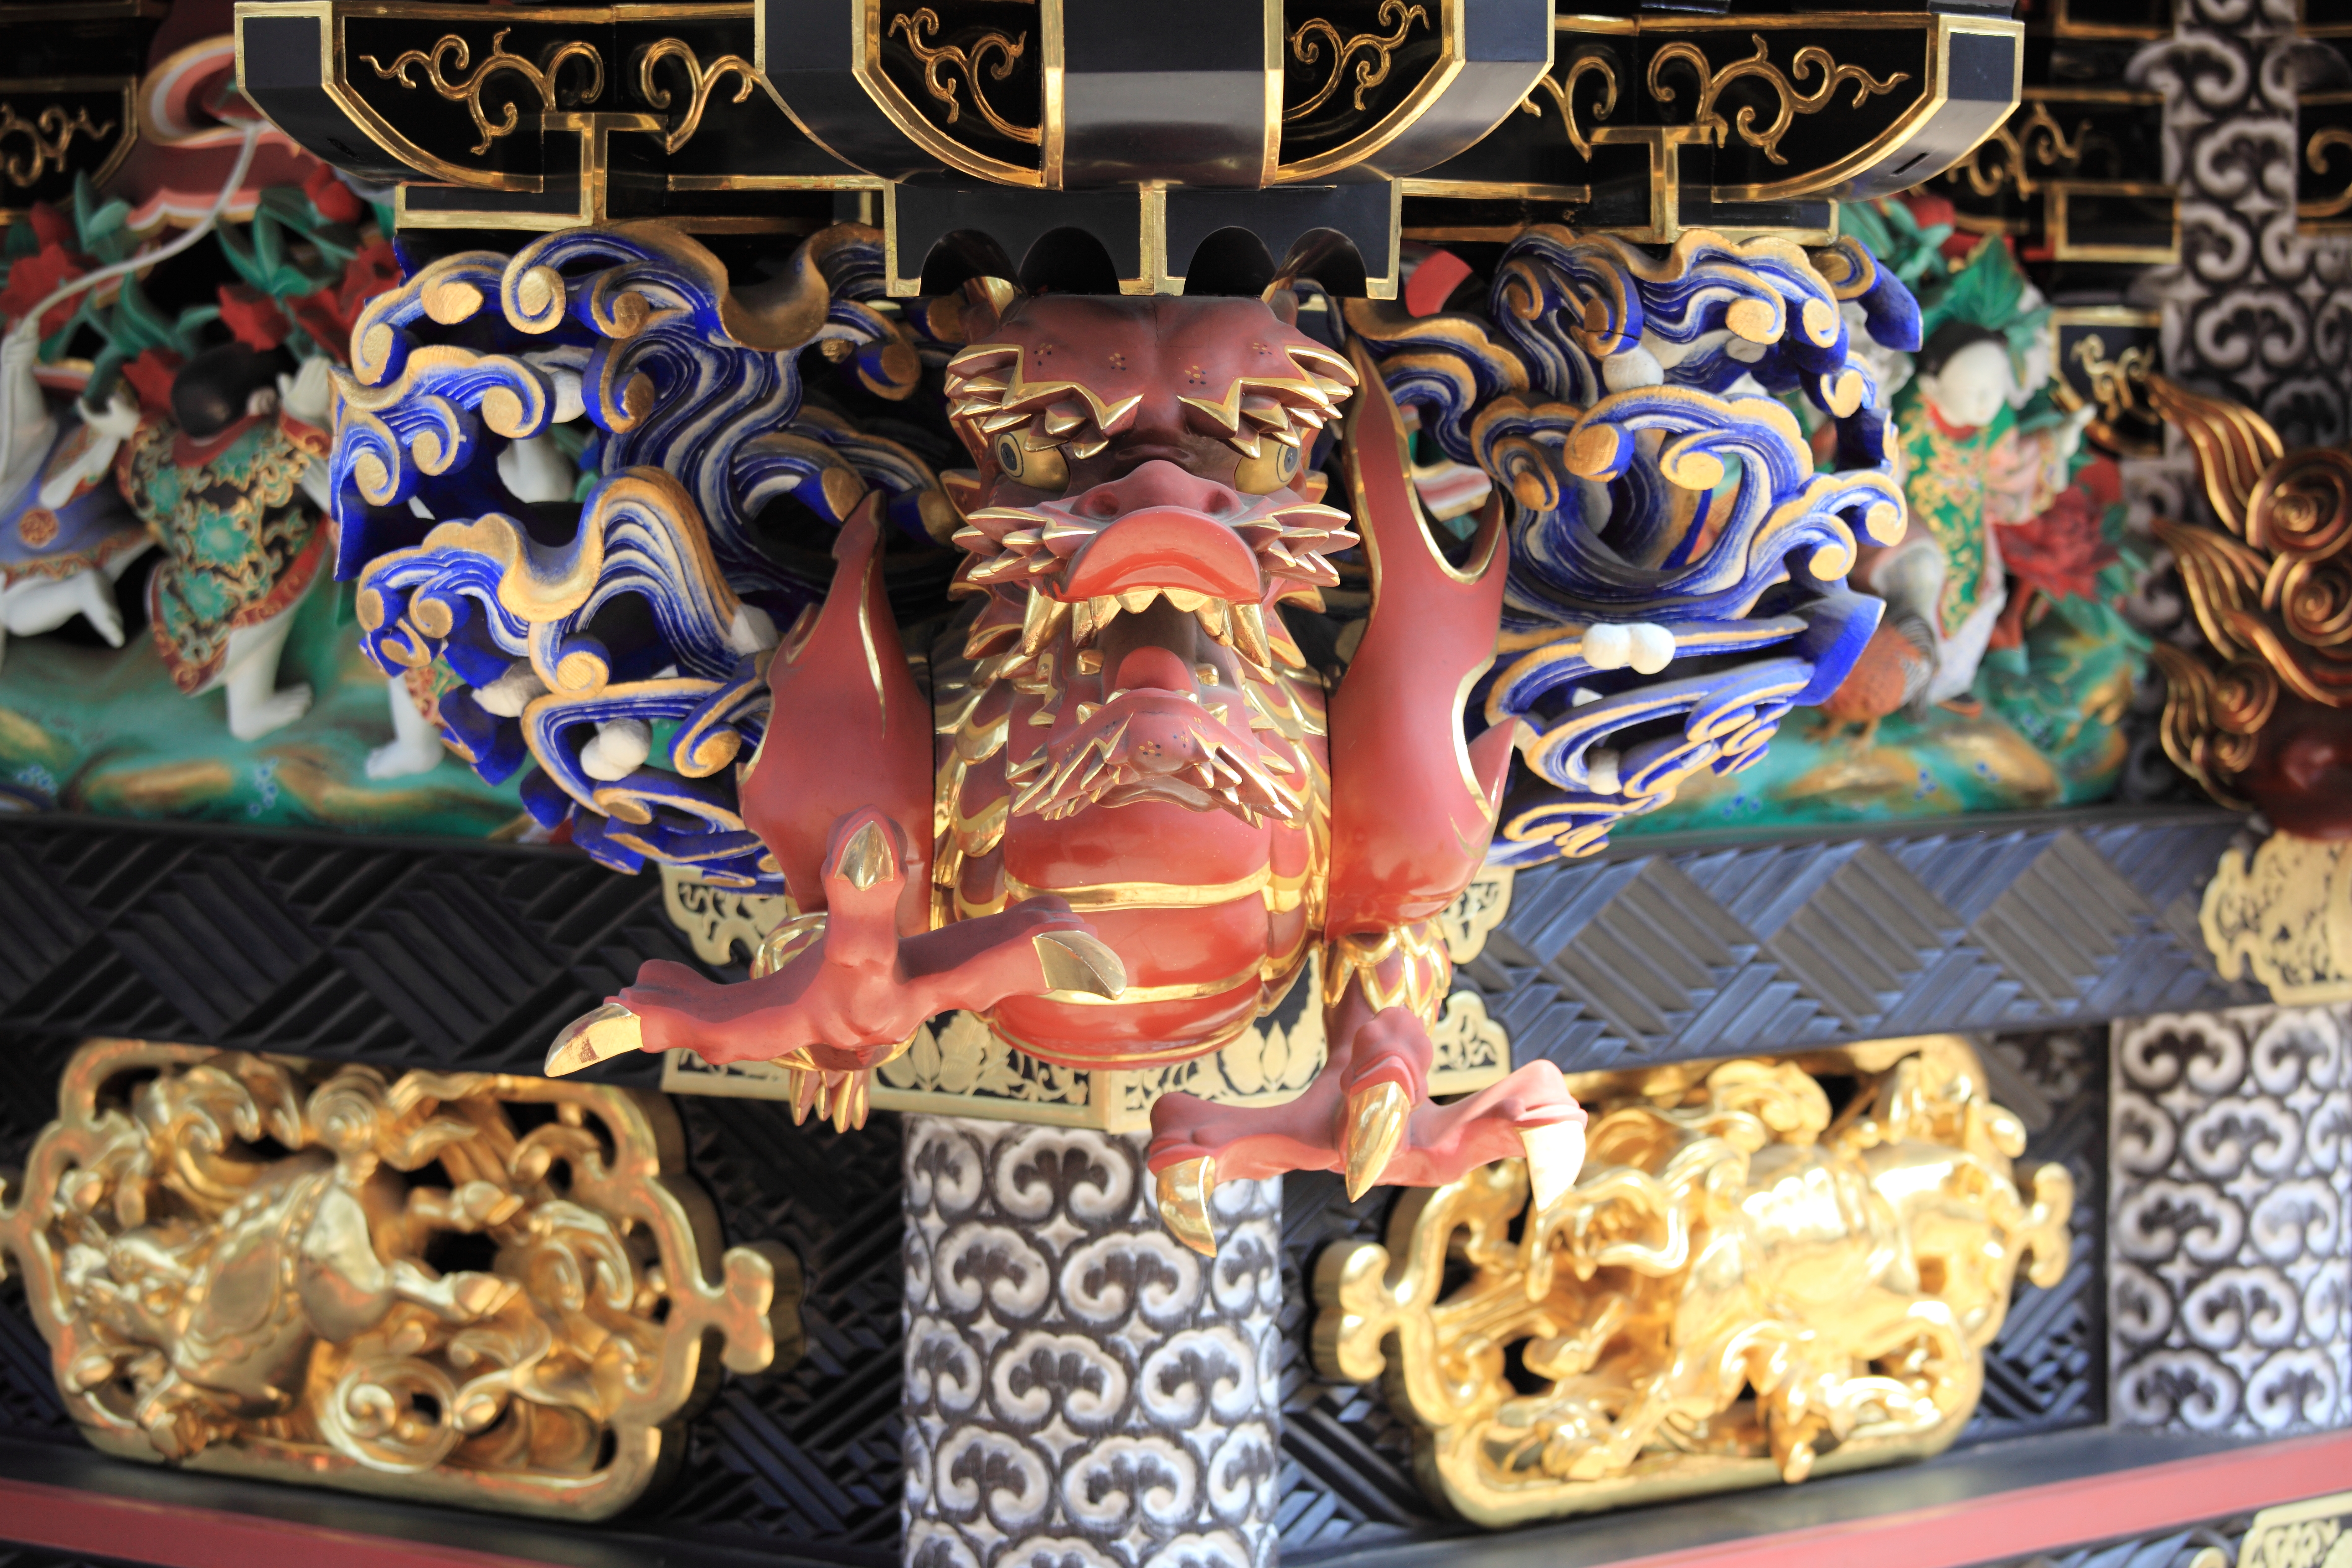
architecture, wood, high, carnival, amusement park, exterior, sculpture, religious, art, festival, cool image, design, temple, japanese, 5d, hires, carving, markii, hi, res, resolution, 5photosaday, saitama, kumagaya, menumashoudenzan, amusement ride